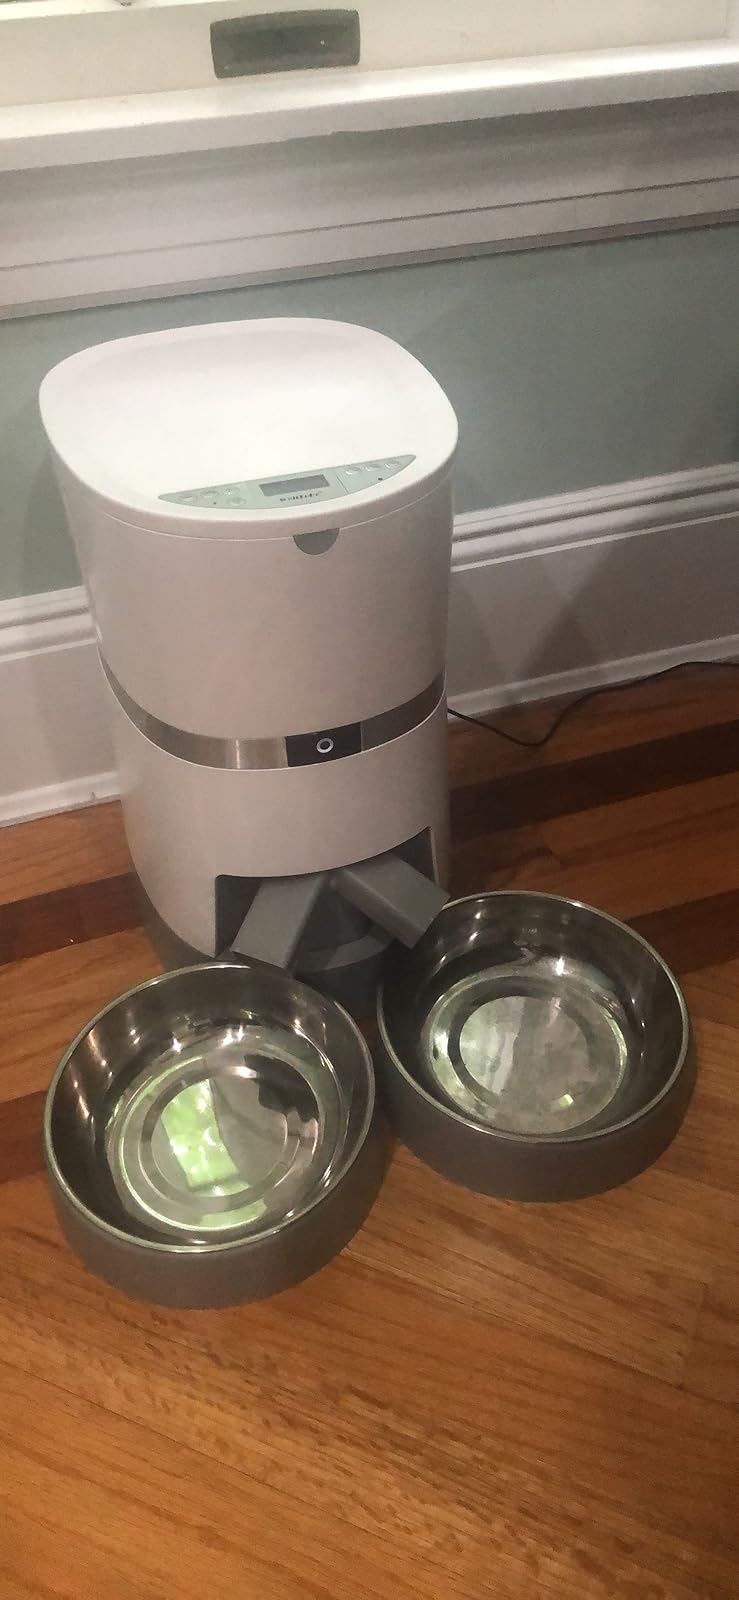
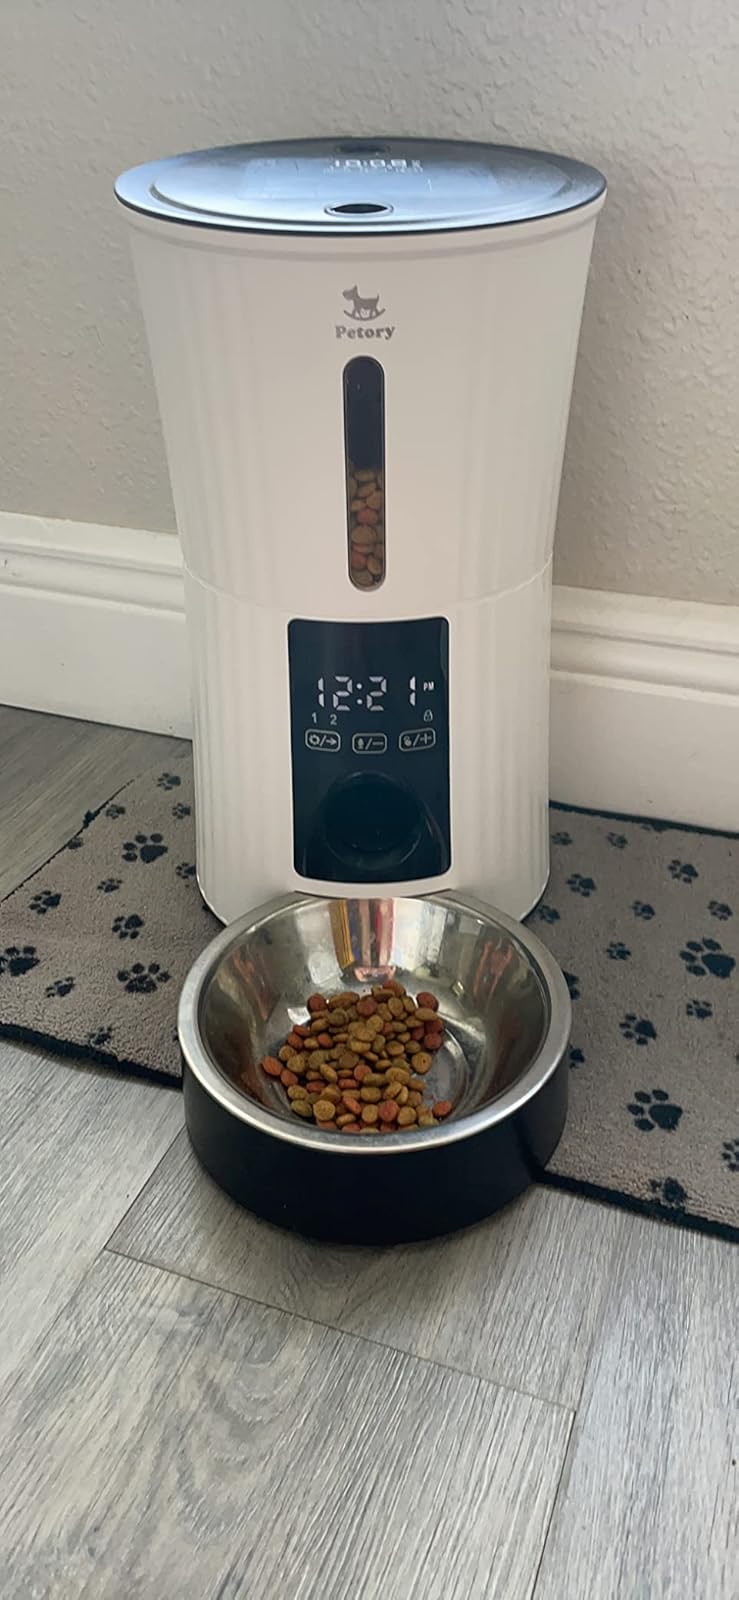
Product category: items_feeder
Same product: no